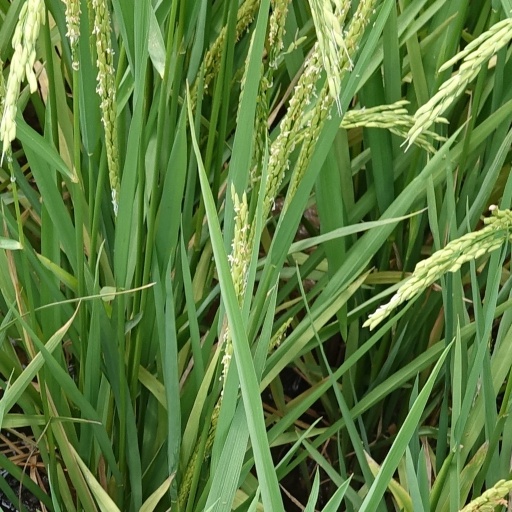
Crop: rice